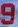
Number: 9